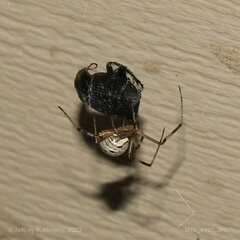
Species: Lactrodectus_hesperus